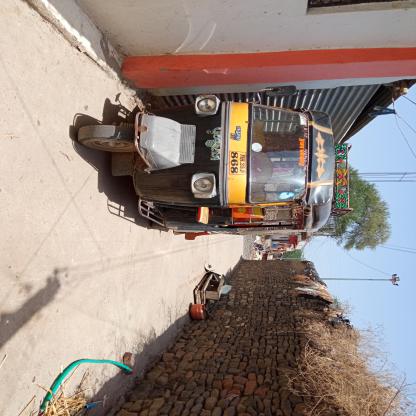
Vehicle type: Auto Rickshaws